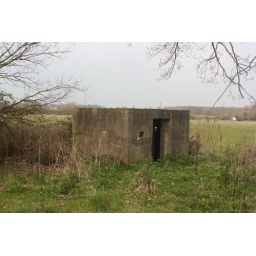
Pillbox in a field behind a pub car park